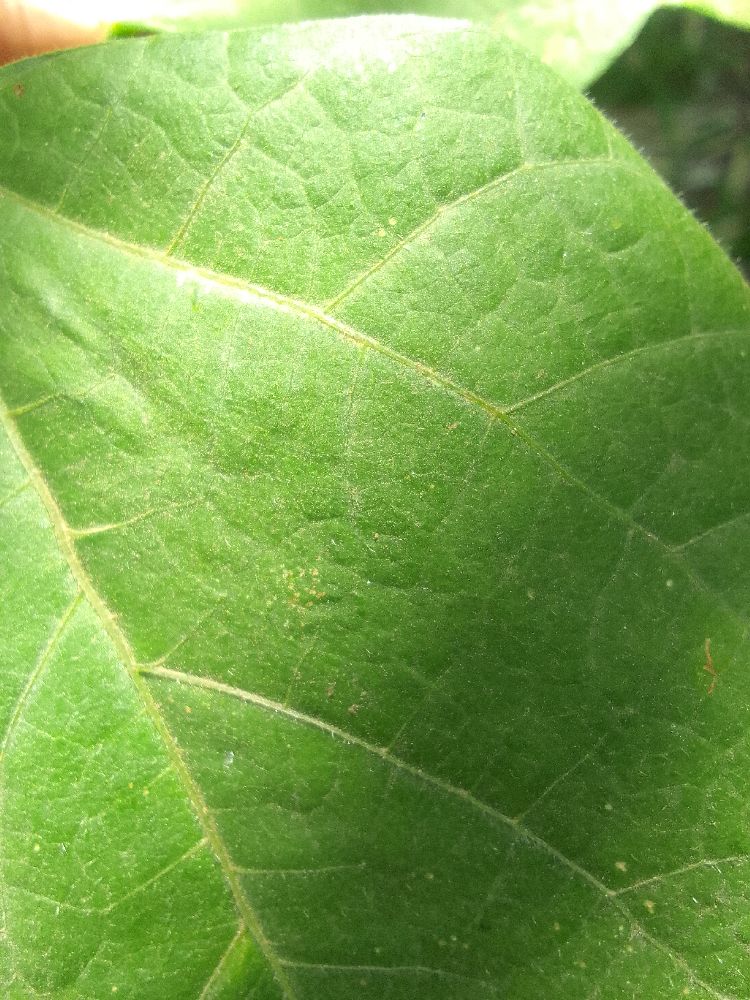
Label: healthy